Clash by Night (1963 film)

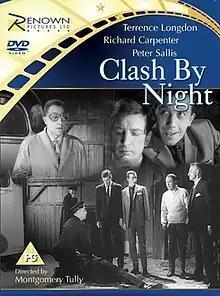

"For the 1952 Fritz Lang film of the same name see Clash by Night."